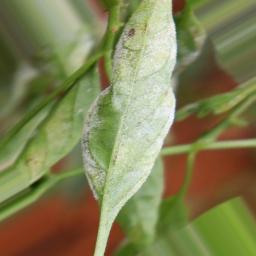
Label: powdery mildew